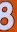
Number: 8